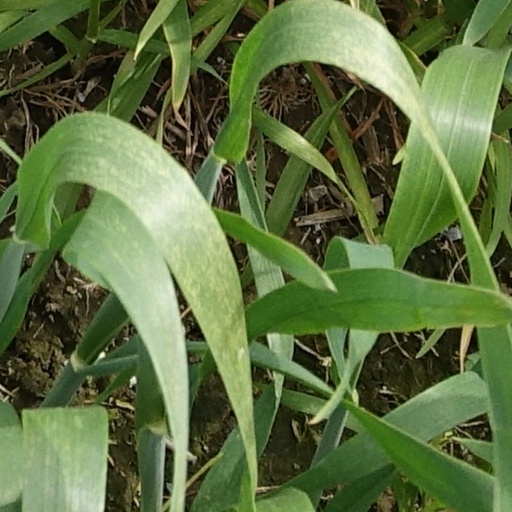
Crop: wheat